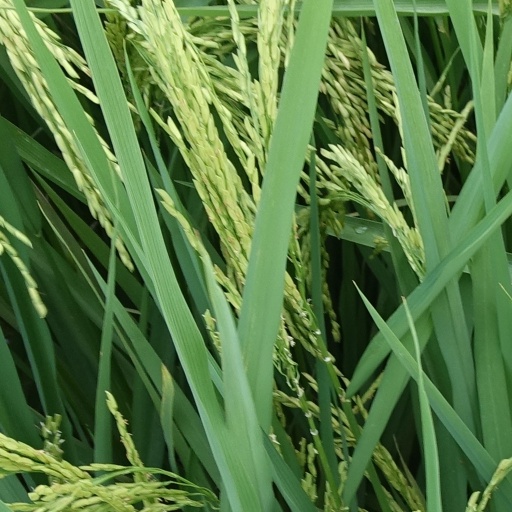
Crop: rice